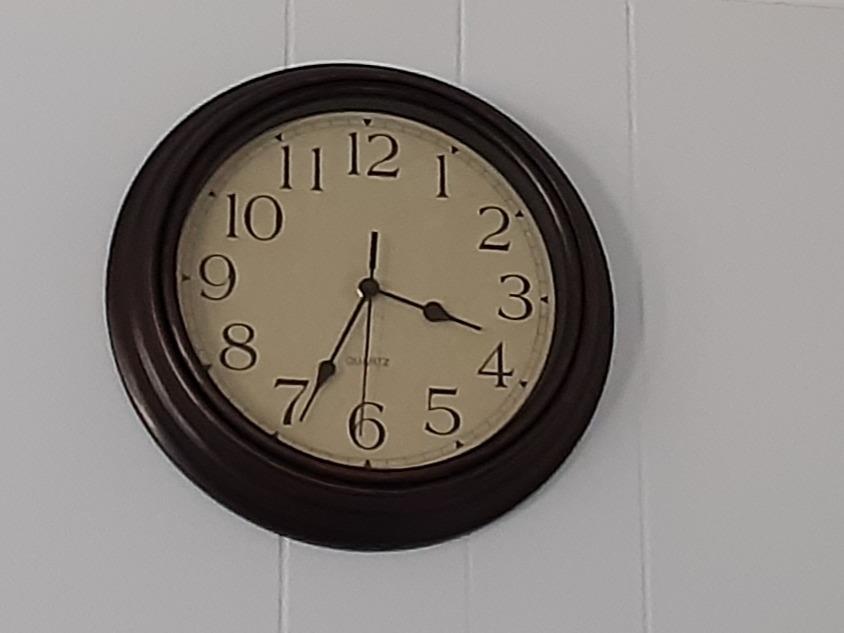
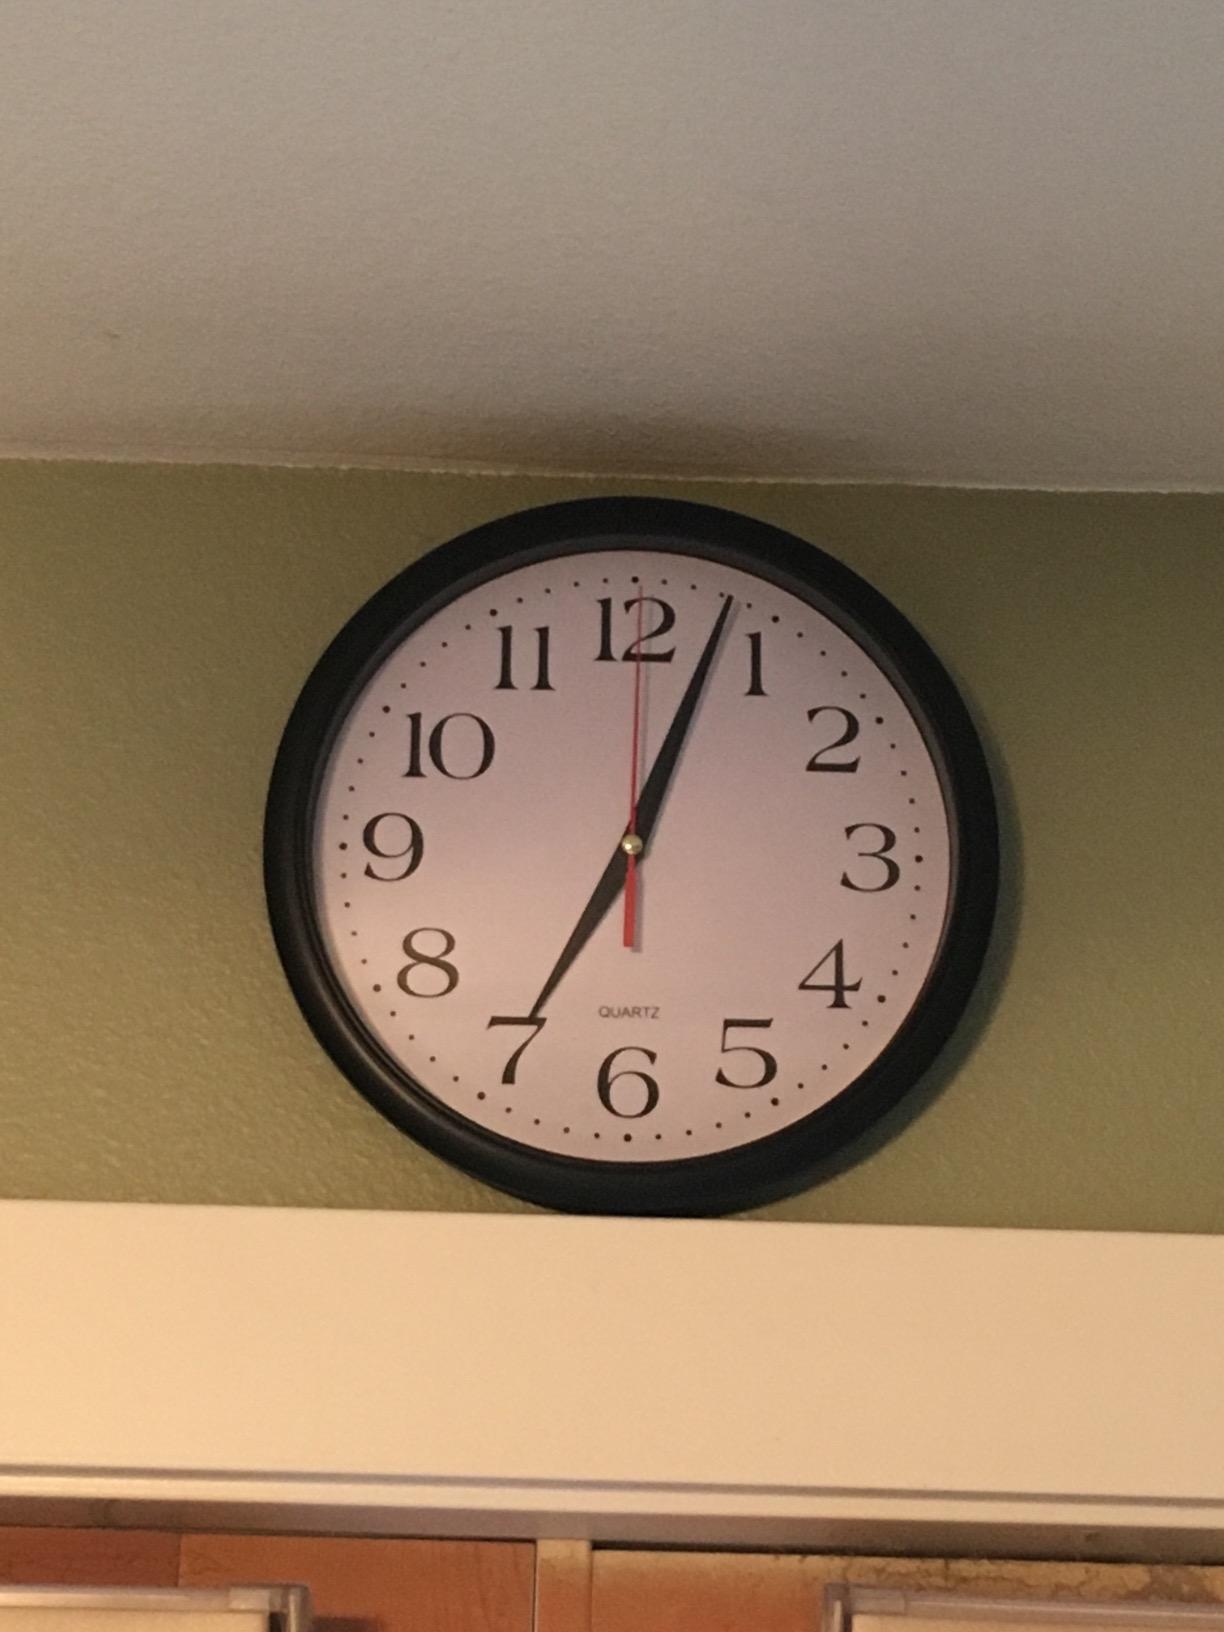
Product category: clock
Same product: no